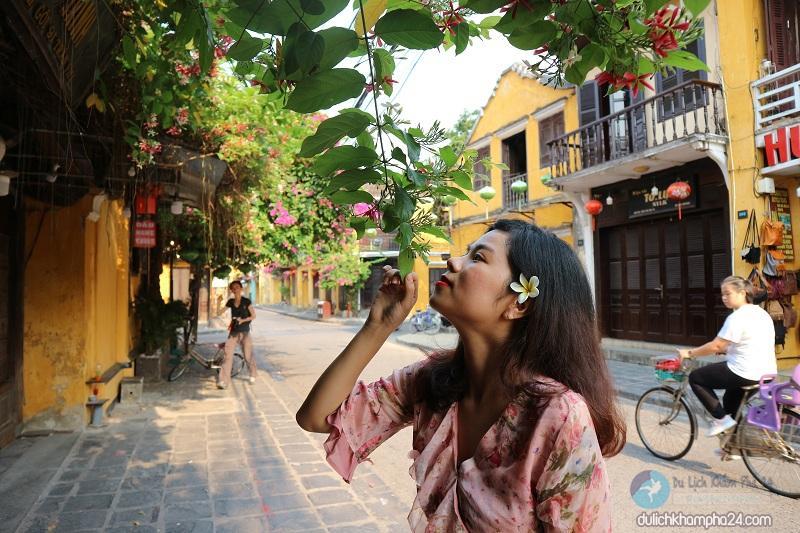
có một bông hoa cài ở trên tai của cô gái